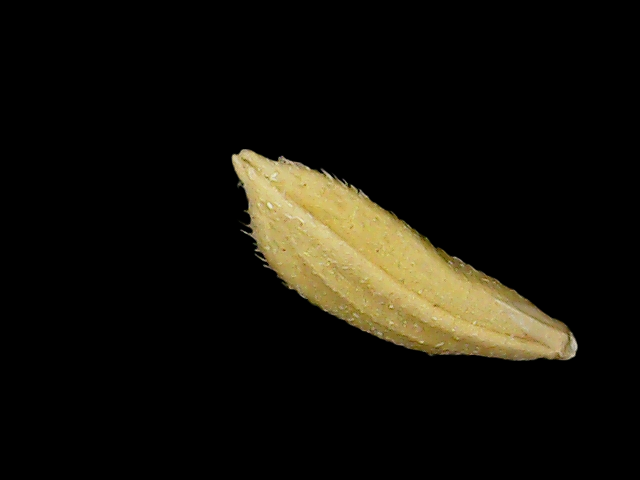
Rice variety: Binadhan17